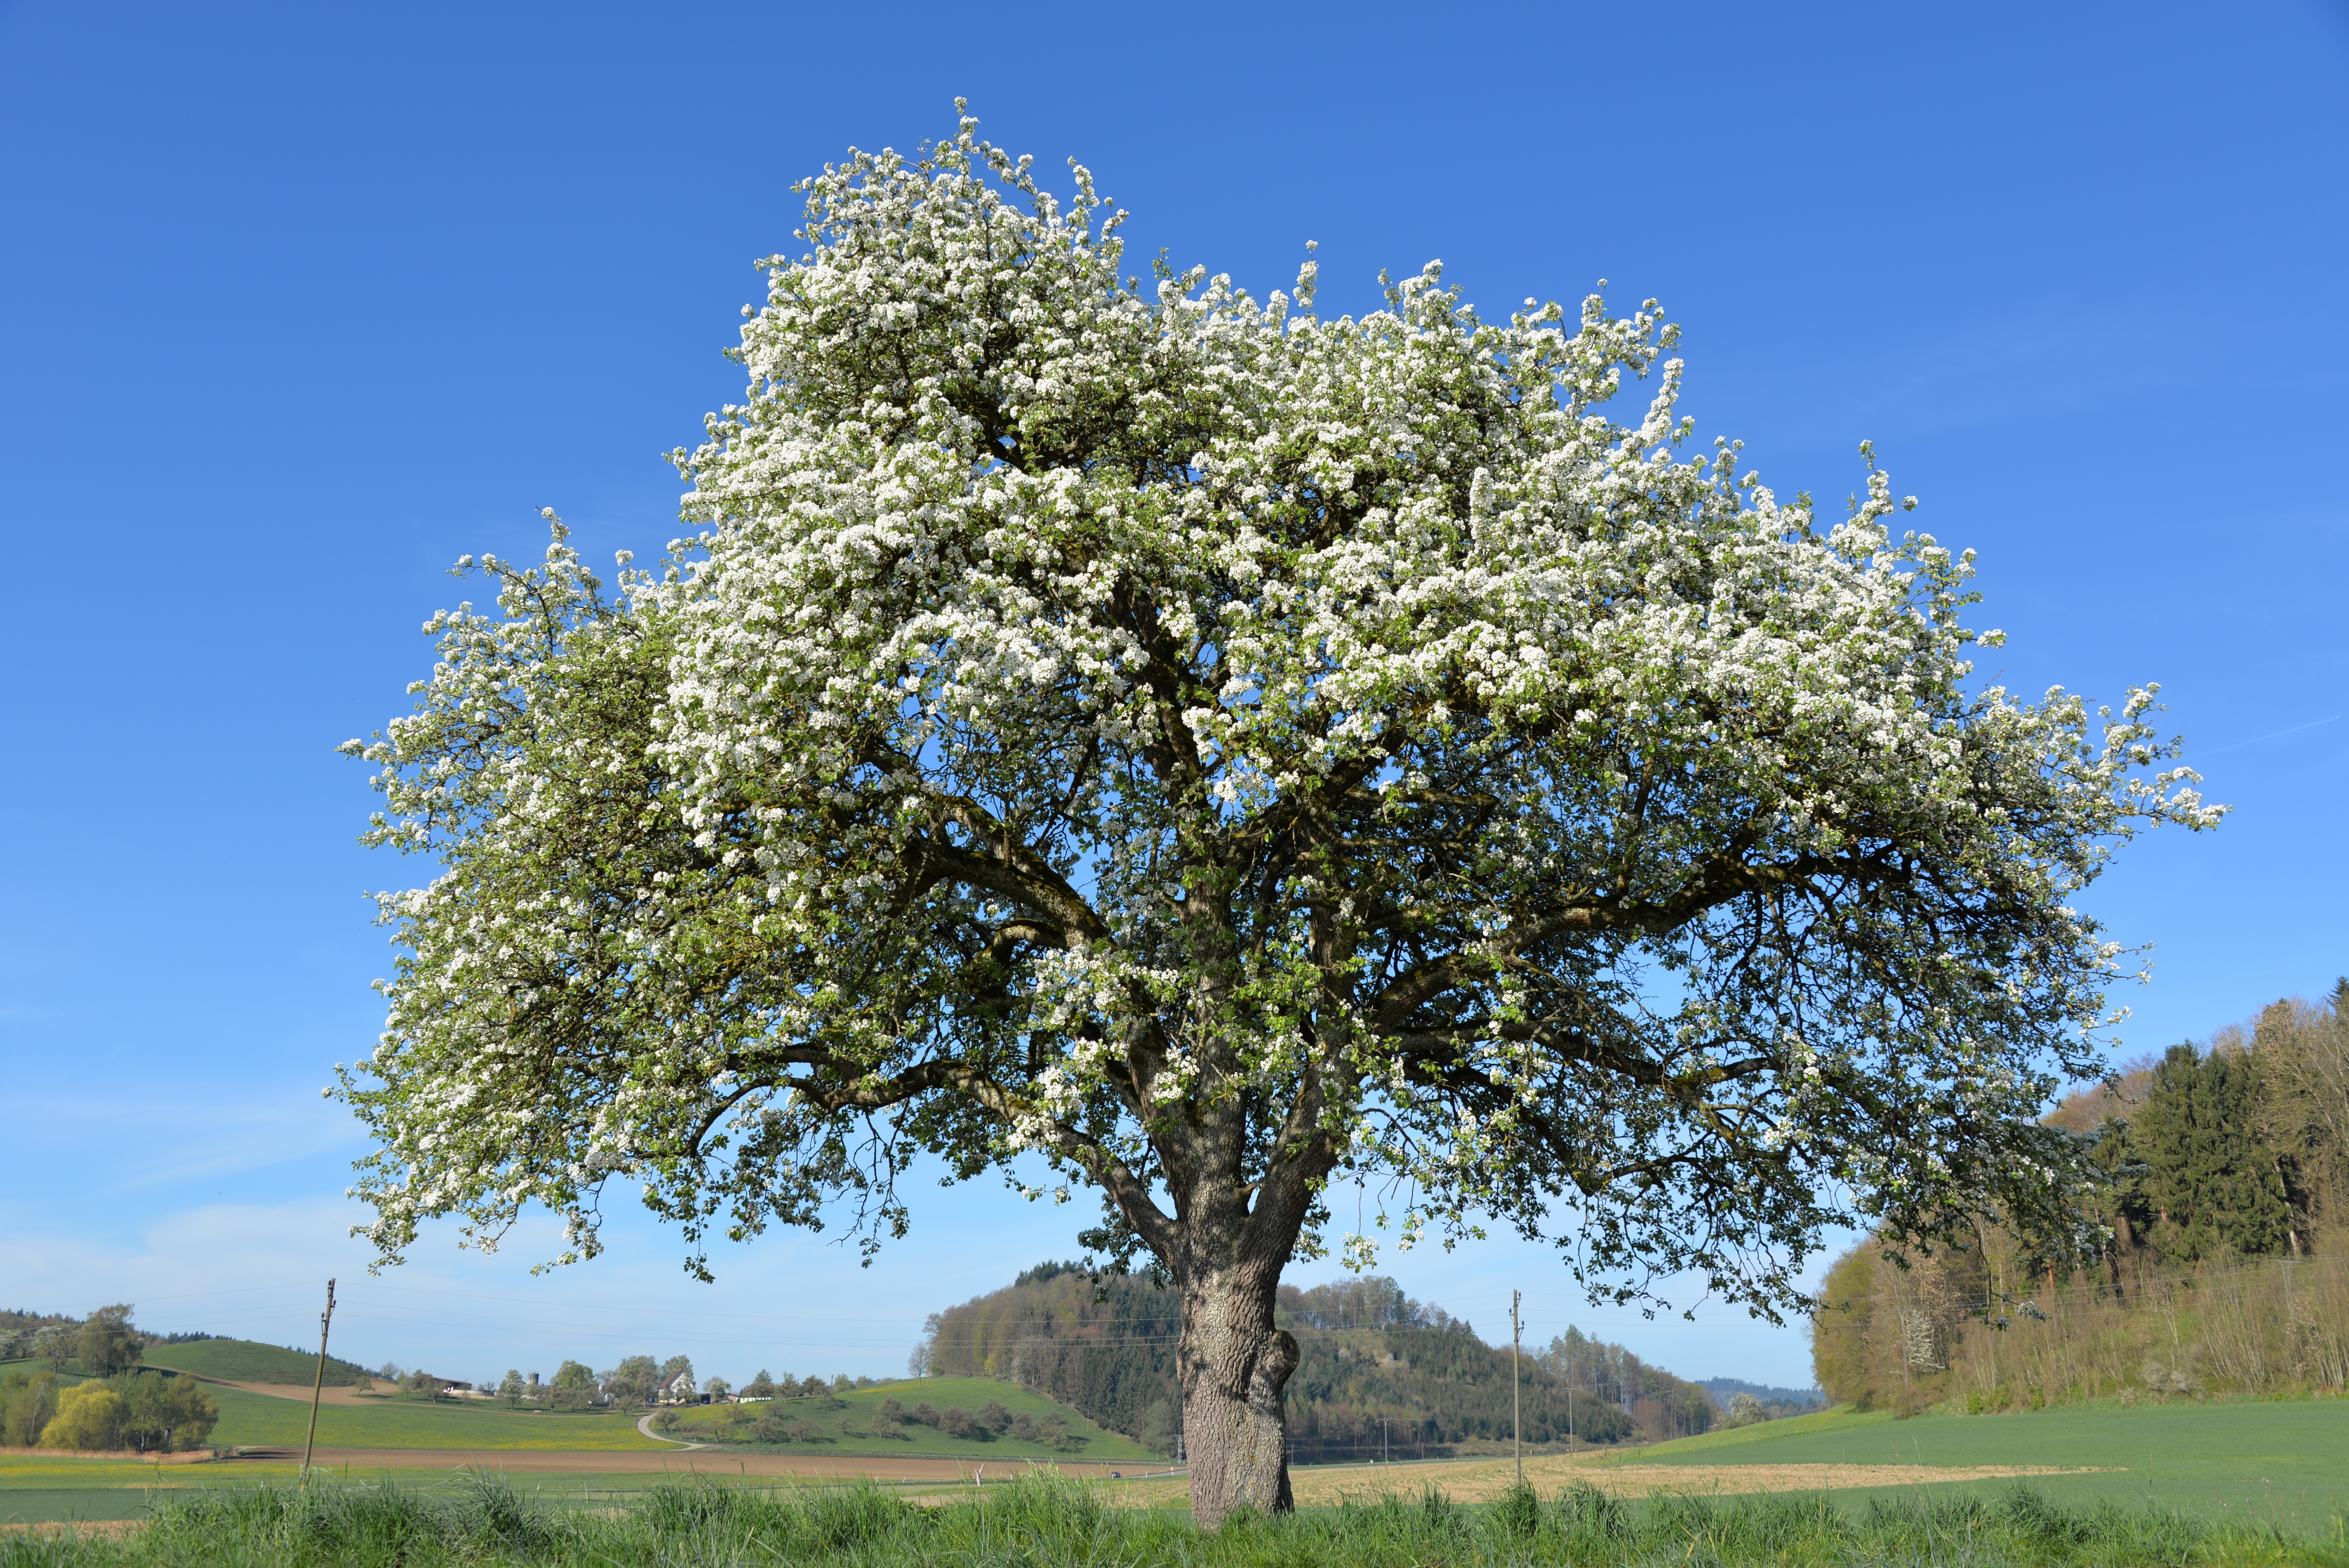
landscape, tree, nature, blossom, plant, sky, field, meadow, flower, spring, green, produce, birch, blue, flowers, tribe, leaves, clouds, shrub, branches, fruit tree, deciduous, oak, grove, late summer, morgenstimmung, apple tree, apple blossom, flowering plant, woody plant, land plant, plane tree family